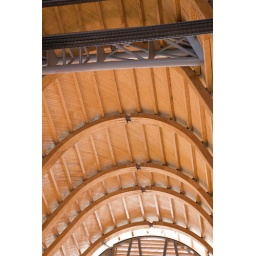
interior roof inside the market building near the barcelona cathedral